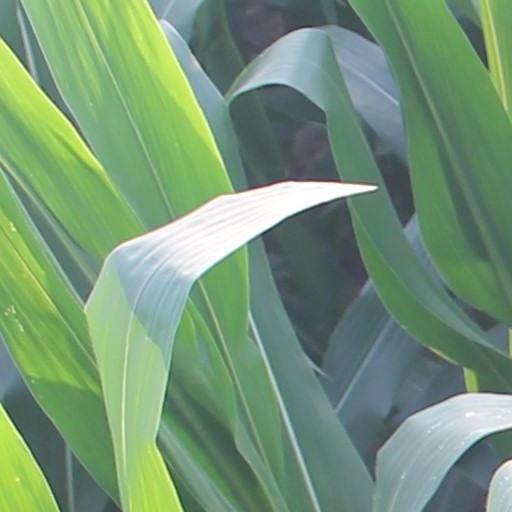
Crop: maize; corn